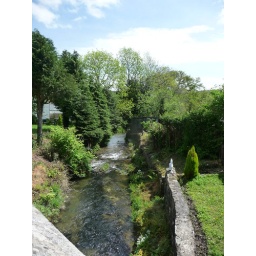
Looking over the side of the bridge to the garden and river below. Brechfa, Carmarthenshire, Wales.